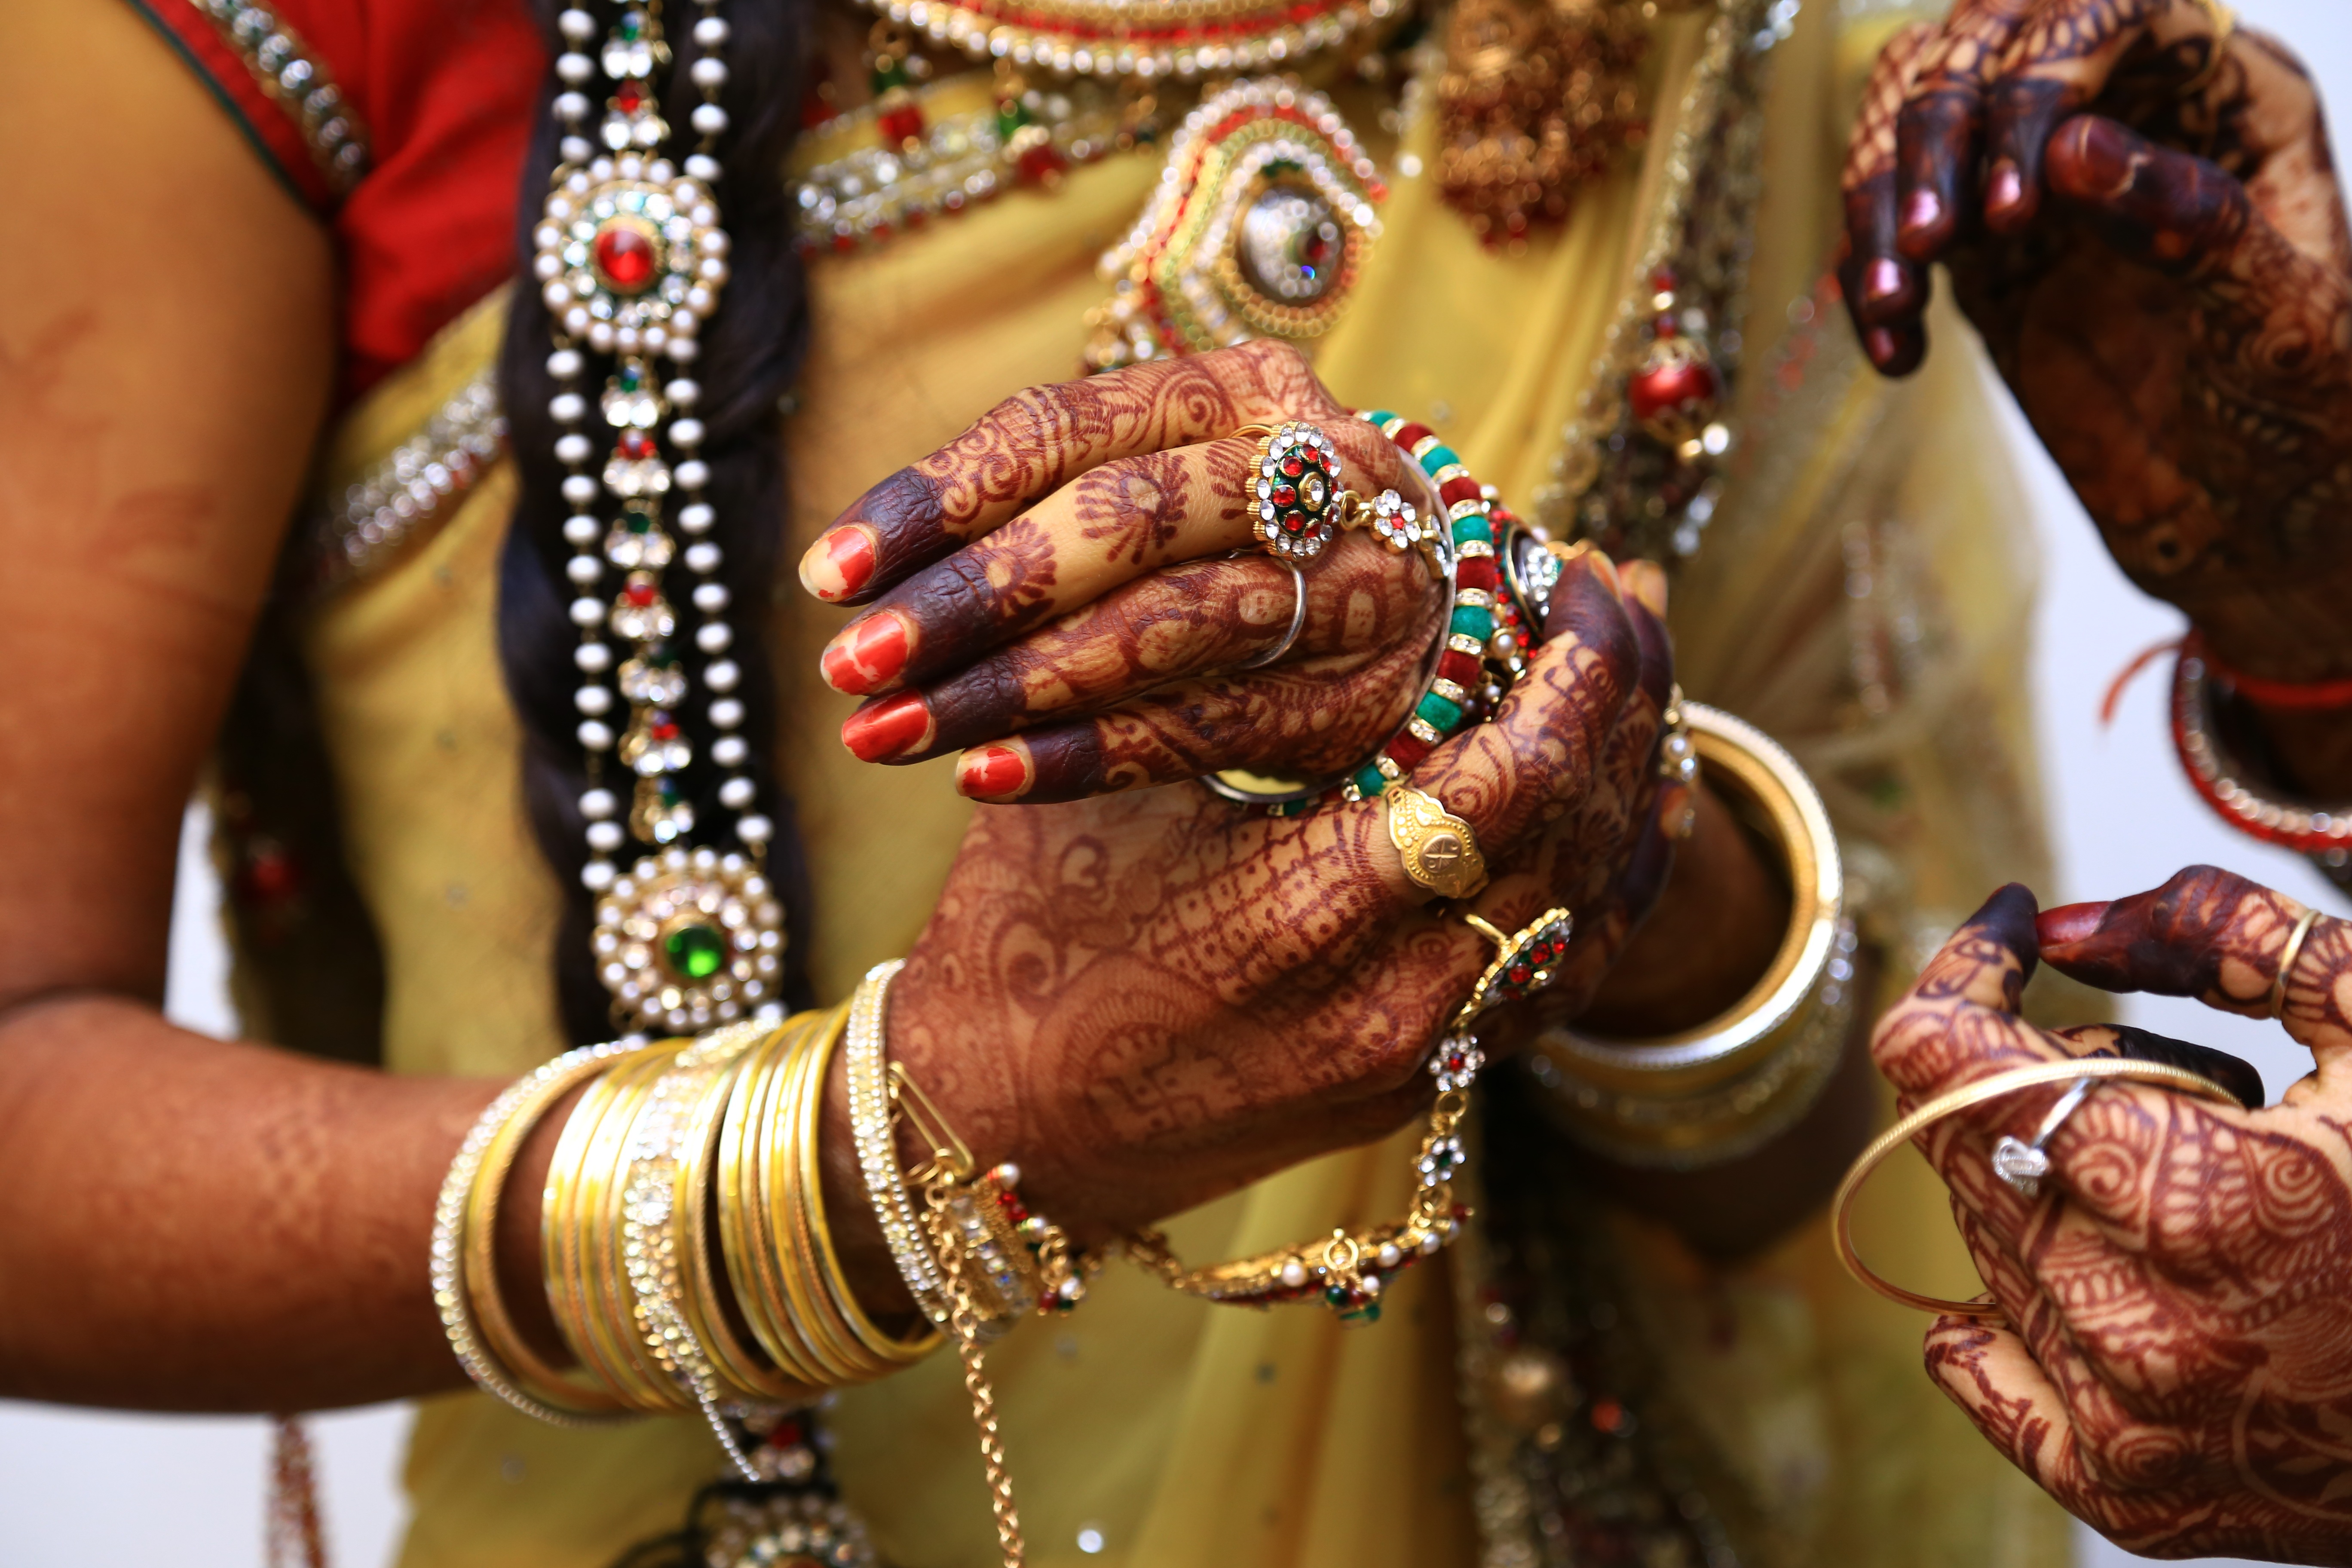
pattern, wedding ring, tribe, design, temple, tradition, mehndi, kangab, mehandi